District Railway

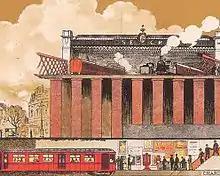
This crop of a poster shows an underground electric train below a railway terminus with carriages and steam locomotives.

The Metropolitan District Railway, also known as the District Railway, was a passenger railway that served London, England, from 1868 to 1933. Established in 1864 to complete an "inner circle" of lines connecting railway termini in London, the first part of the line opened using gas-lit wooden carriages hauled by steam locomotives. The Metropolitan Railway operated all services until the District Railway introduced its own trains in 1871. The railway was soon extended westwards through Earl's Court to Fulham, Richmond, Ealing and Hounslow. After completing the inner circle and reaching Whitechapel in 1884, it was extended to Upminster in Essex in 1902.